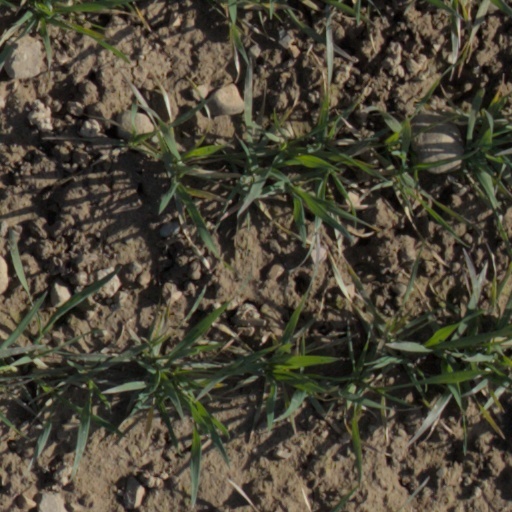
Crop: wheat